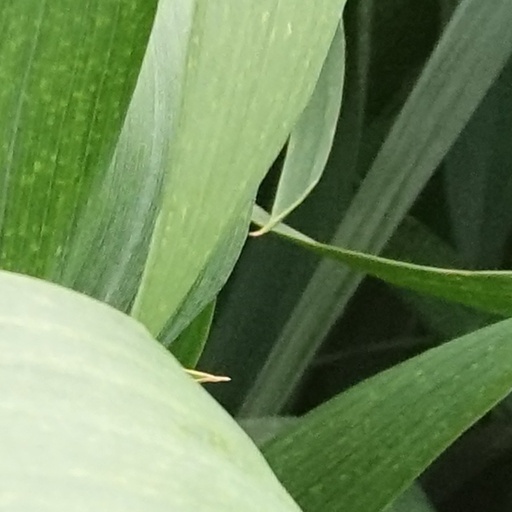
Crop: wheat